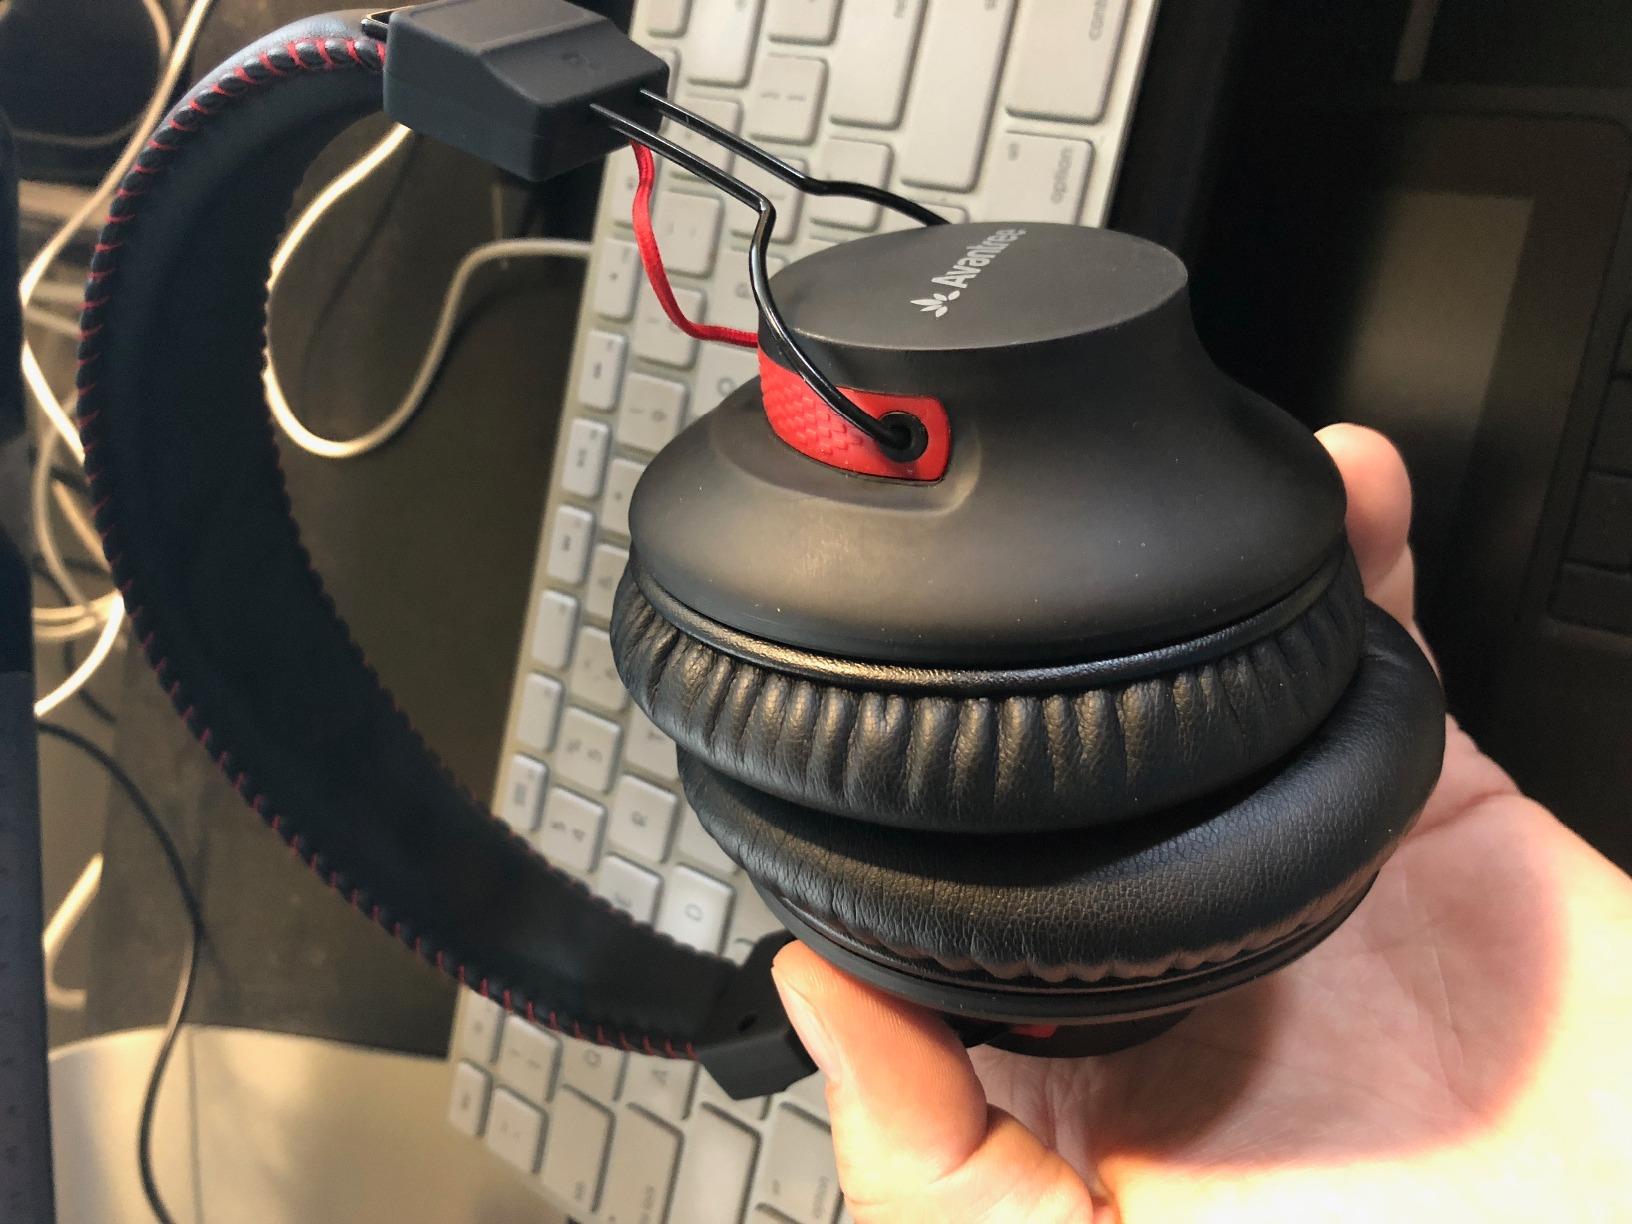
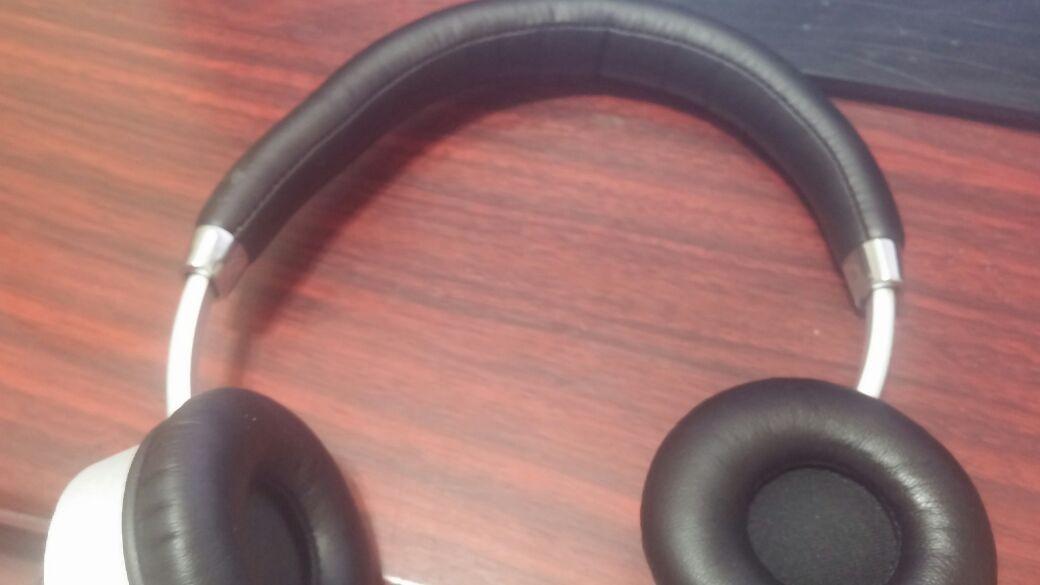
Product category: headphones
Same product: no